The Well (2015 film)

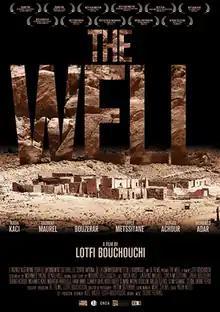
Film poster

The Well is a 2015 Algerian drama film directed by Lotfi Bouchouchi. It was selected as the Algerian entry for the Best Foreign Language Film at the 89th Academy Awards but it was not nominated.